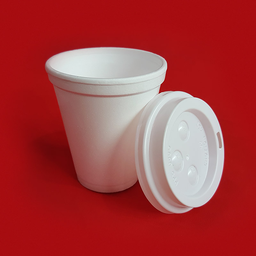
Label: paper